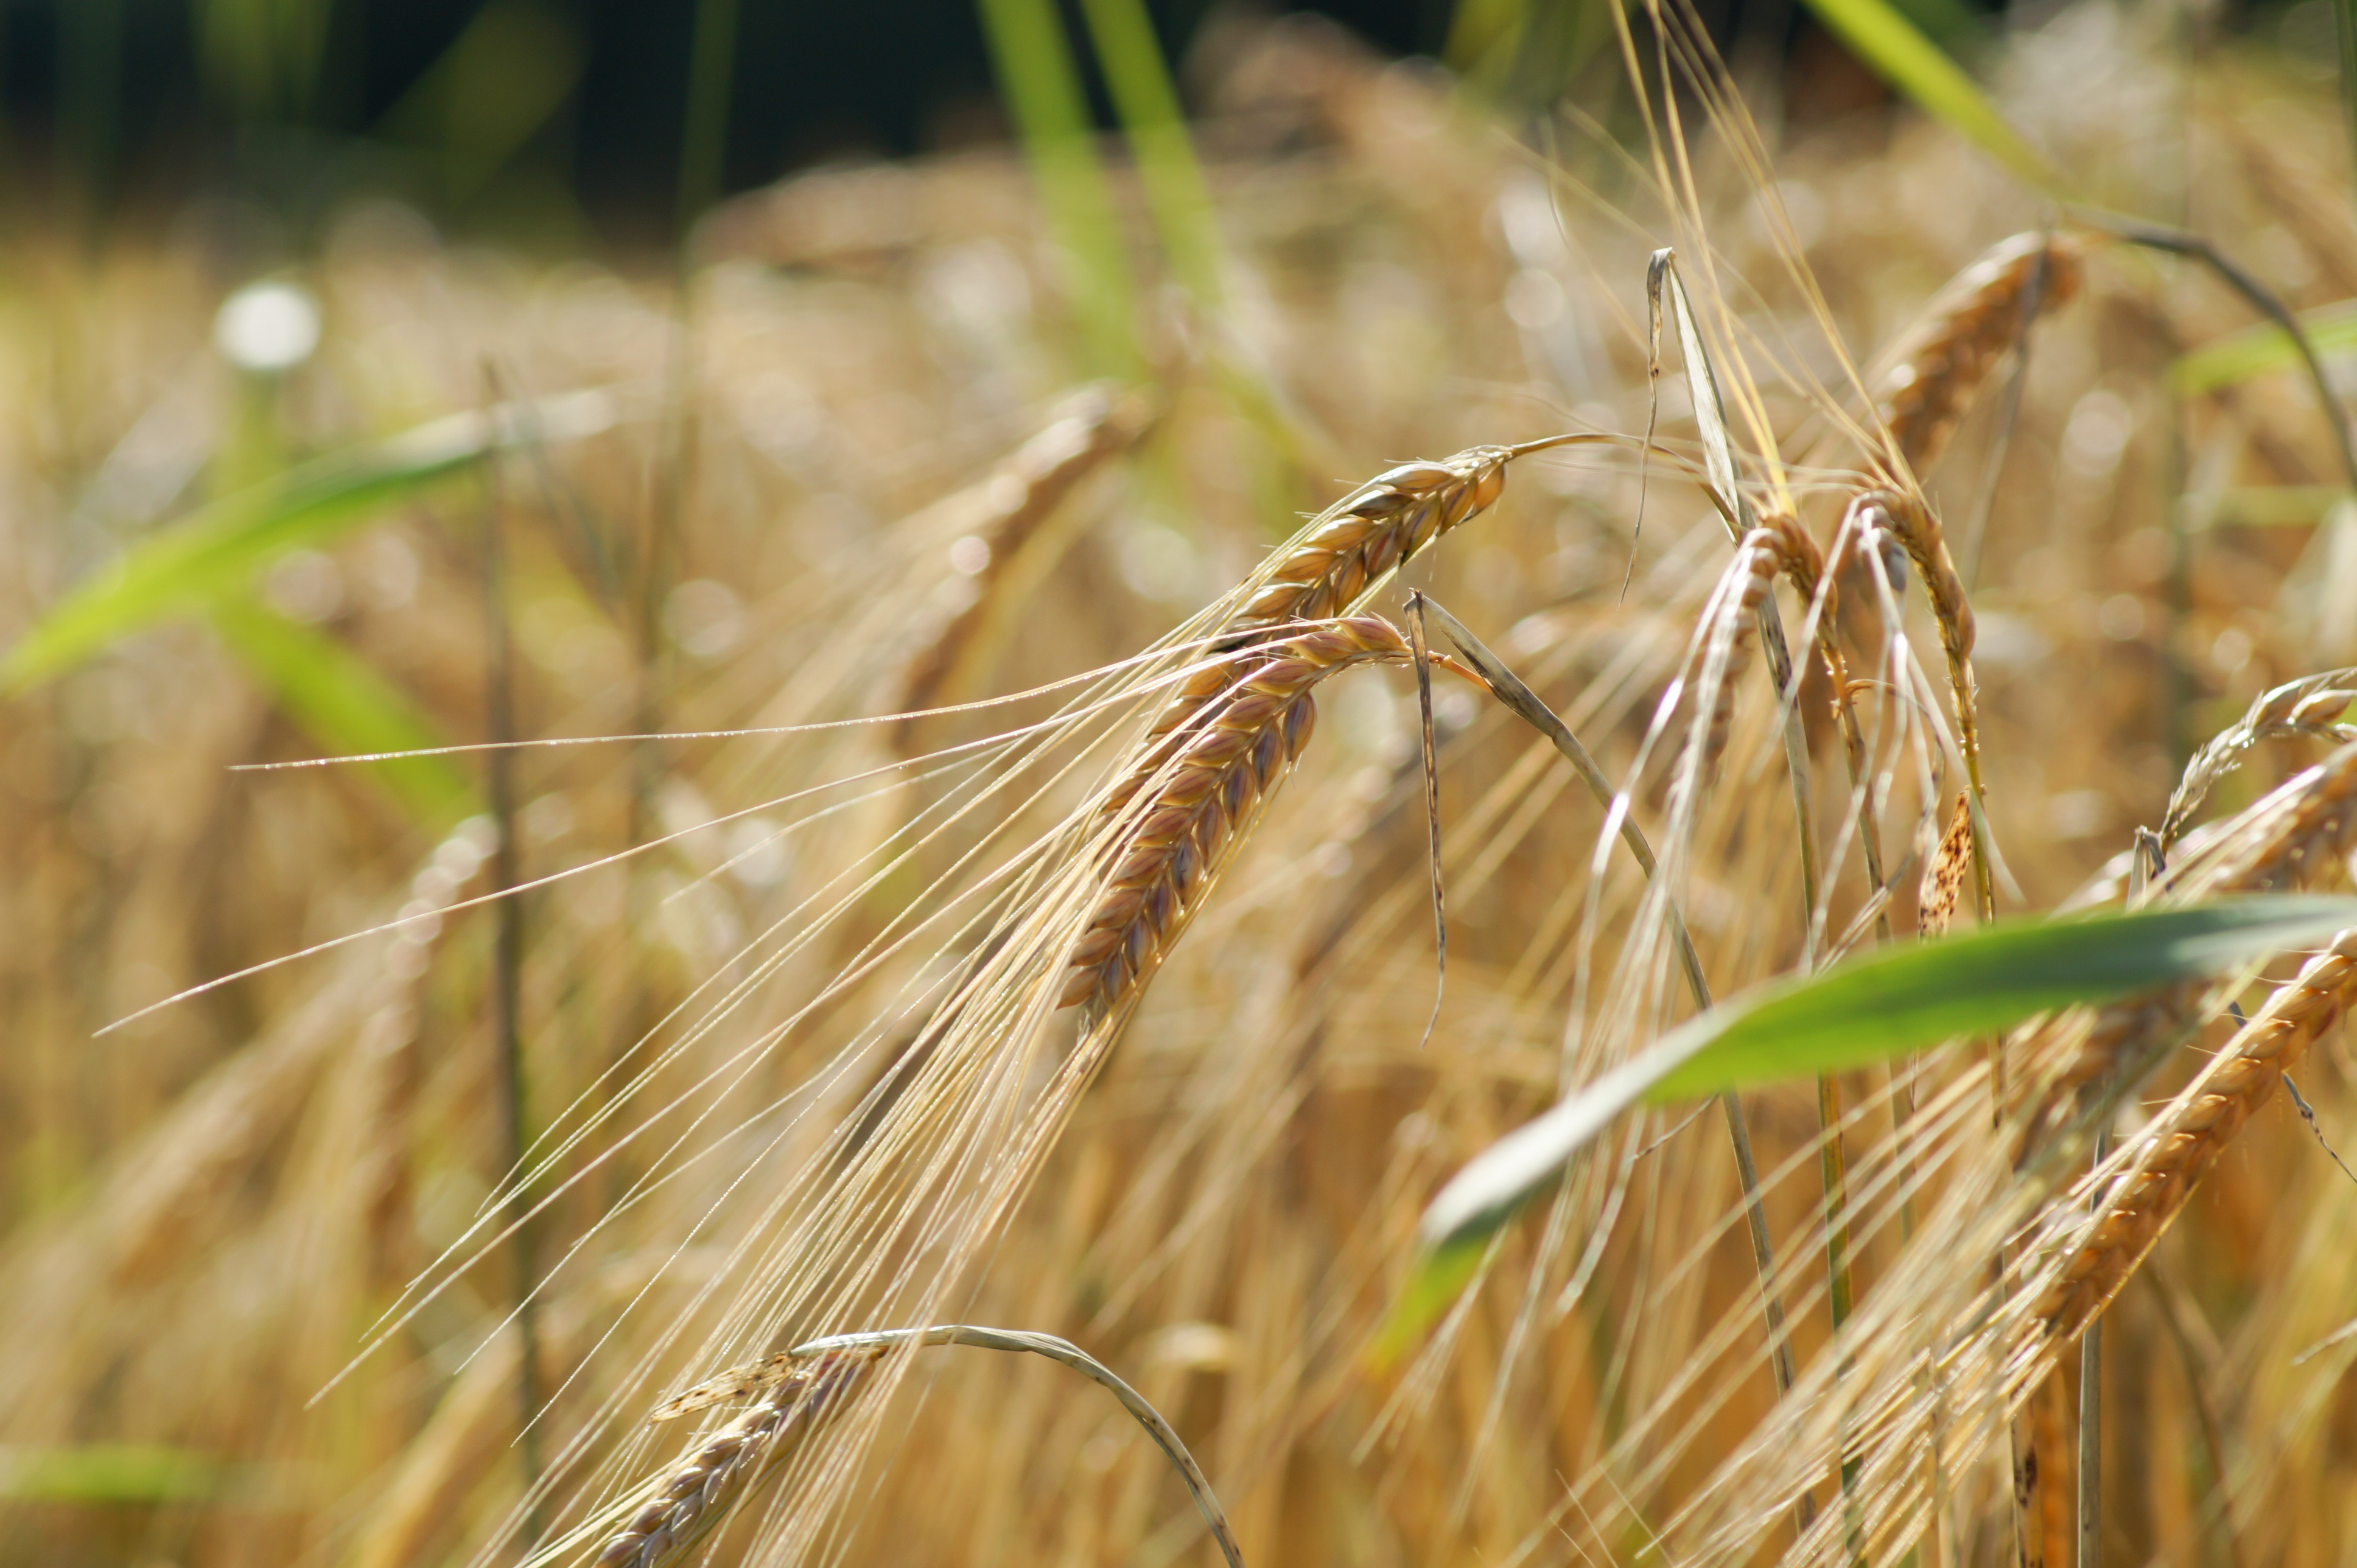
grass, plant, field, barley, wheat, grain, prairie, food, crop, agriculture, cereal, wheat field, close up, grassland, rye, cornfield, cereals, flowering plant, commodity, emmer, hordeum, grass family, plant stem, land plant, food grain, einkorn wheat